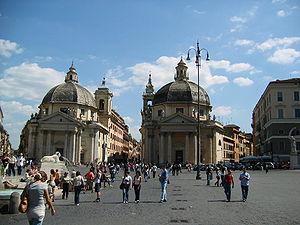
L'église de Santa Maria dei Miracoli est une église située à Rome, dans le quartier de Campo Marzio, sur la Piazza del Popolo, entre la Via del Corso et la Via di Ripetta ou au sommet du Trident. Elle est connue sous le nom d'église jumelle de Santa Maria in Montesanto, bien que les deux églises présentent quelques différences.